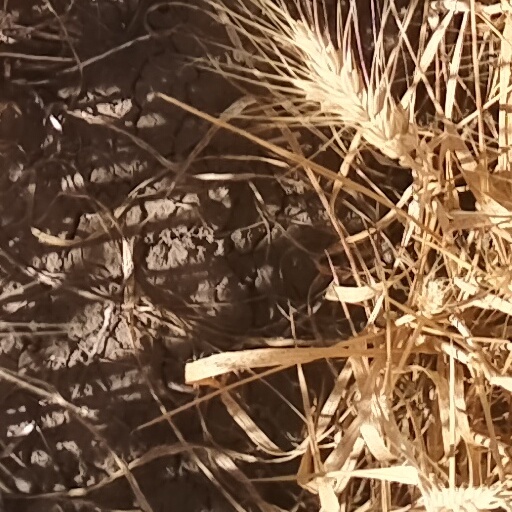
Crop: wheat